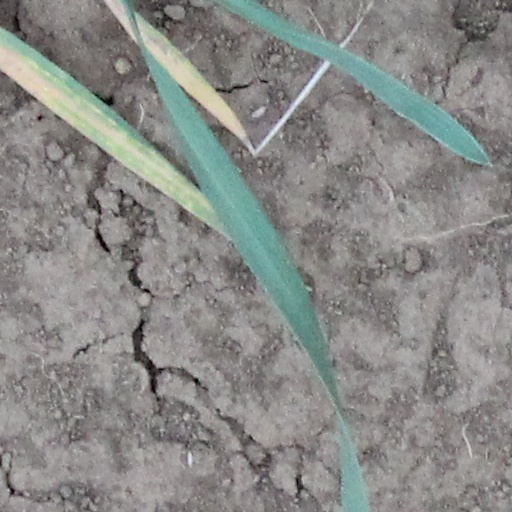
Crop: wheat